China

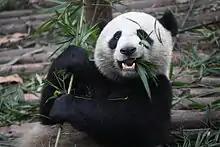
A giant panda, China's most famous endangered and endemic species, at the Chengdu Panda Base in Sichuan

After Mao's death, the Gang of Four were arrested by Hua Guofeng and held responsible for the Cultural Revolution. The Cultural Revolution was rebuked, with millions rehabilitated. Deng Xiaoping took power in 1978, and started the reform and opening up, instituting large-scale political and economic reforms, together with the "Eight Elders", most senior and influential members of the party. The government loosened its control and the communes were gradually disbanded. Agricultural collectivization was dismantled and farmlands privatized. While foreign trade became a major focus, special economic zones (SEZs) were created. Inefficient state-owned enterprises (SOEs) were restructured and some closed. This marked China's transition away from planned economy. China adopted its current constitution on 4 December 1982.